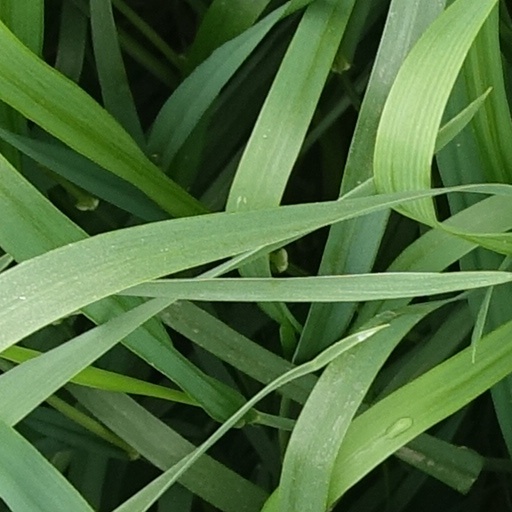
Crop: wheat